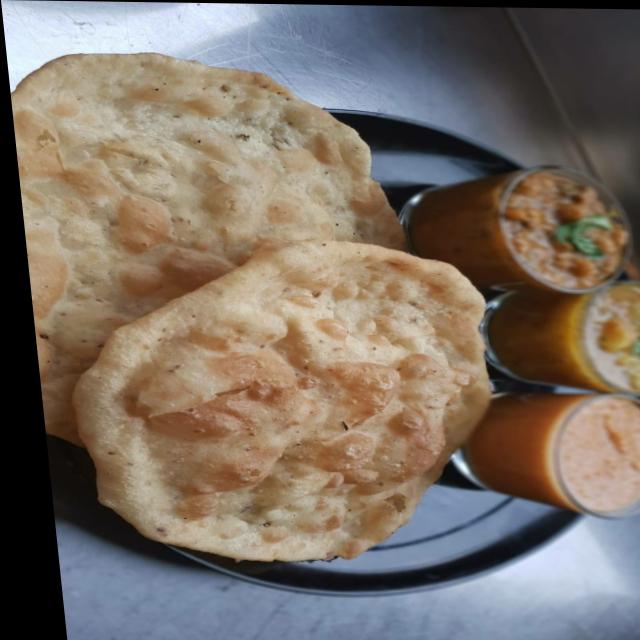
Dish: chole_bhature